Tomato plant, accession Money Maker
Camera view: tilt-top (135 deg); turntable rotation: 300 degrees
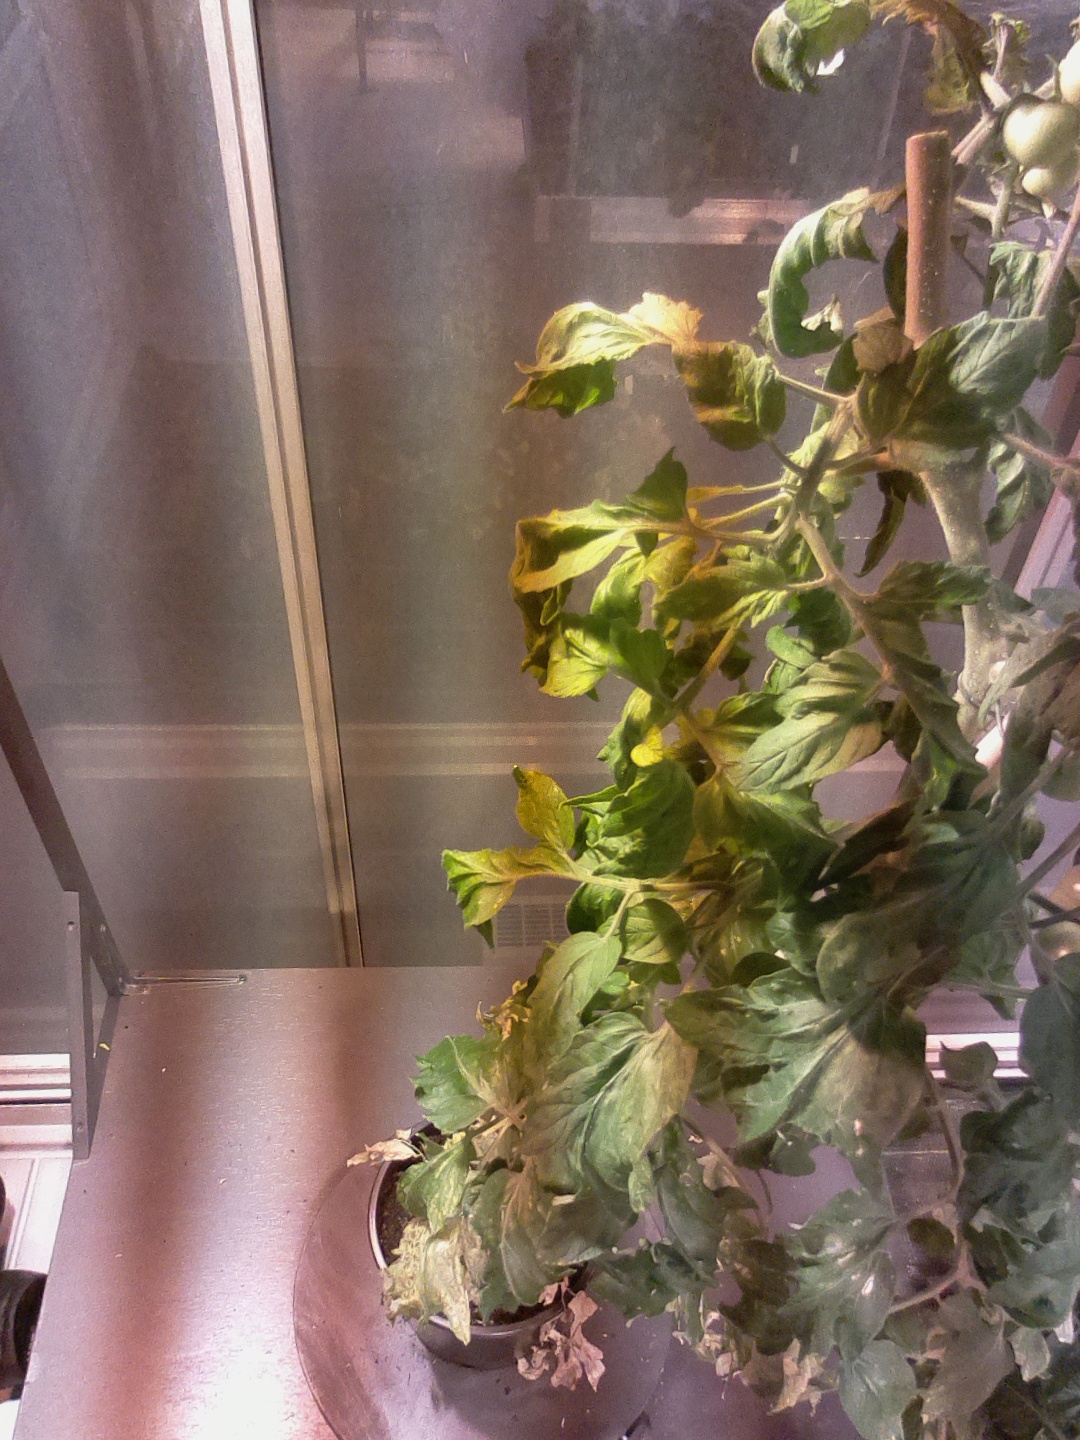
BBCH growth stage 74: 40%-50% of final fruit size